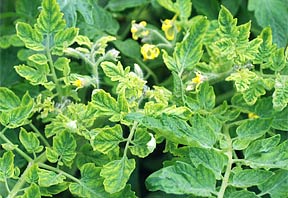
Labels: Tomato leaf yellow virus, Tomato leaf yellow virus, Tomato leaf yellow virus, Tomato leaf yellow virus, Tomato leaf yellow virus, Tomato leaf yellow virus, Tomato leaf yellow virus, Tomato leaf yellow virus, Tomato leaf yellow virus, Tomato leaf yellow virus, Tomato leaf yellow virus, Tomato leaf yellow virus, Tomato leaf yellow virus, Tomato leaf yellow virus, Tomato leaf yellow virus, Tomato leaf yellow virus